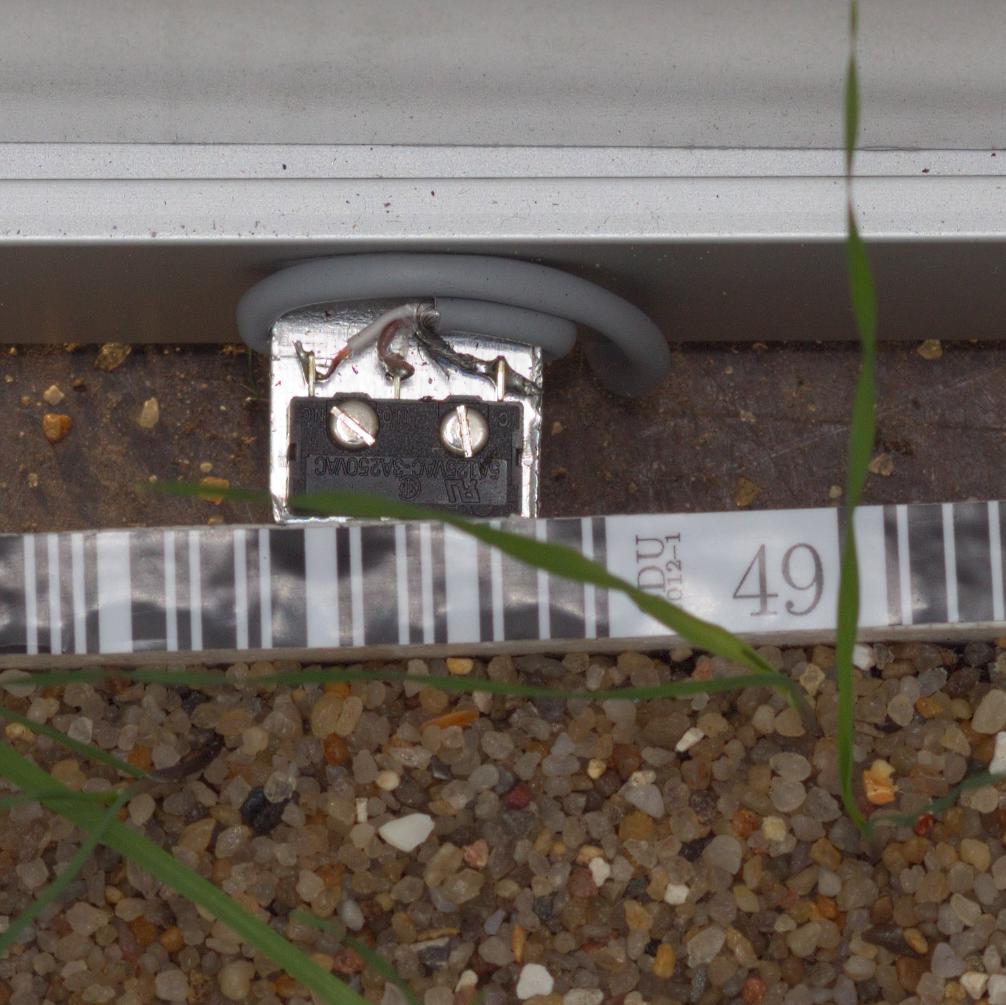
Label: black_grass